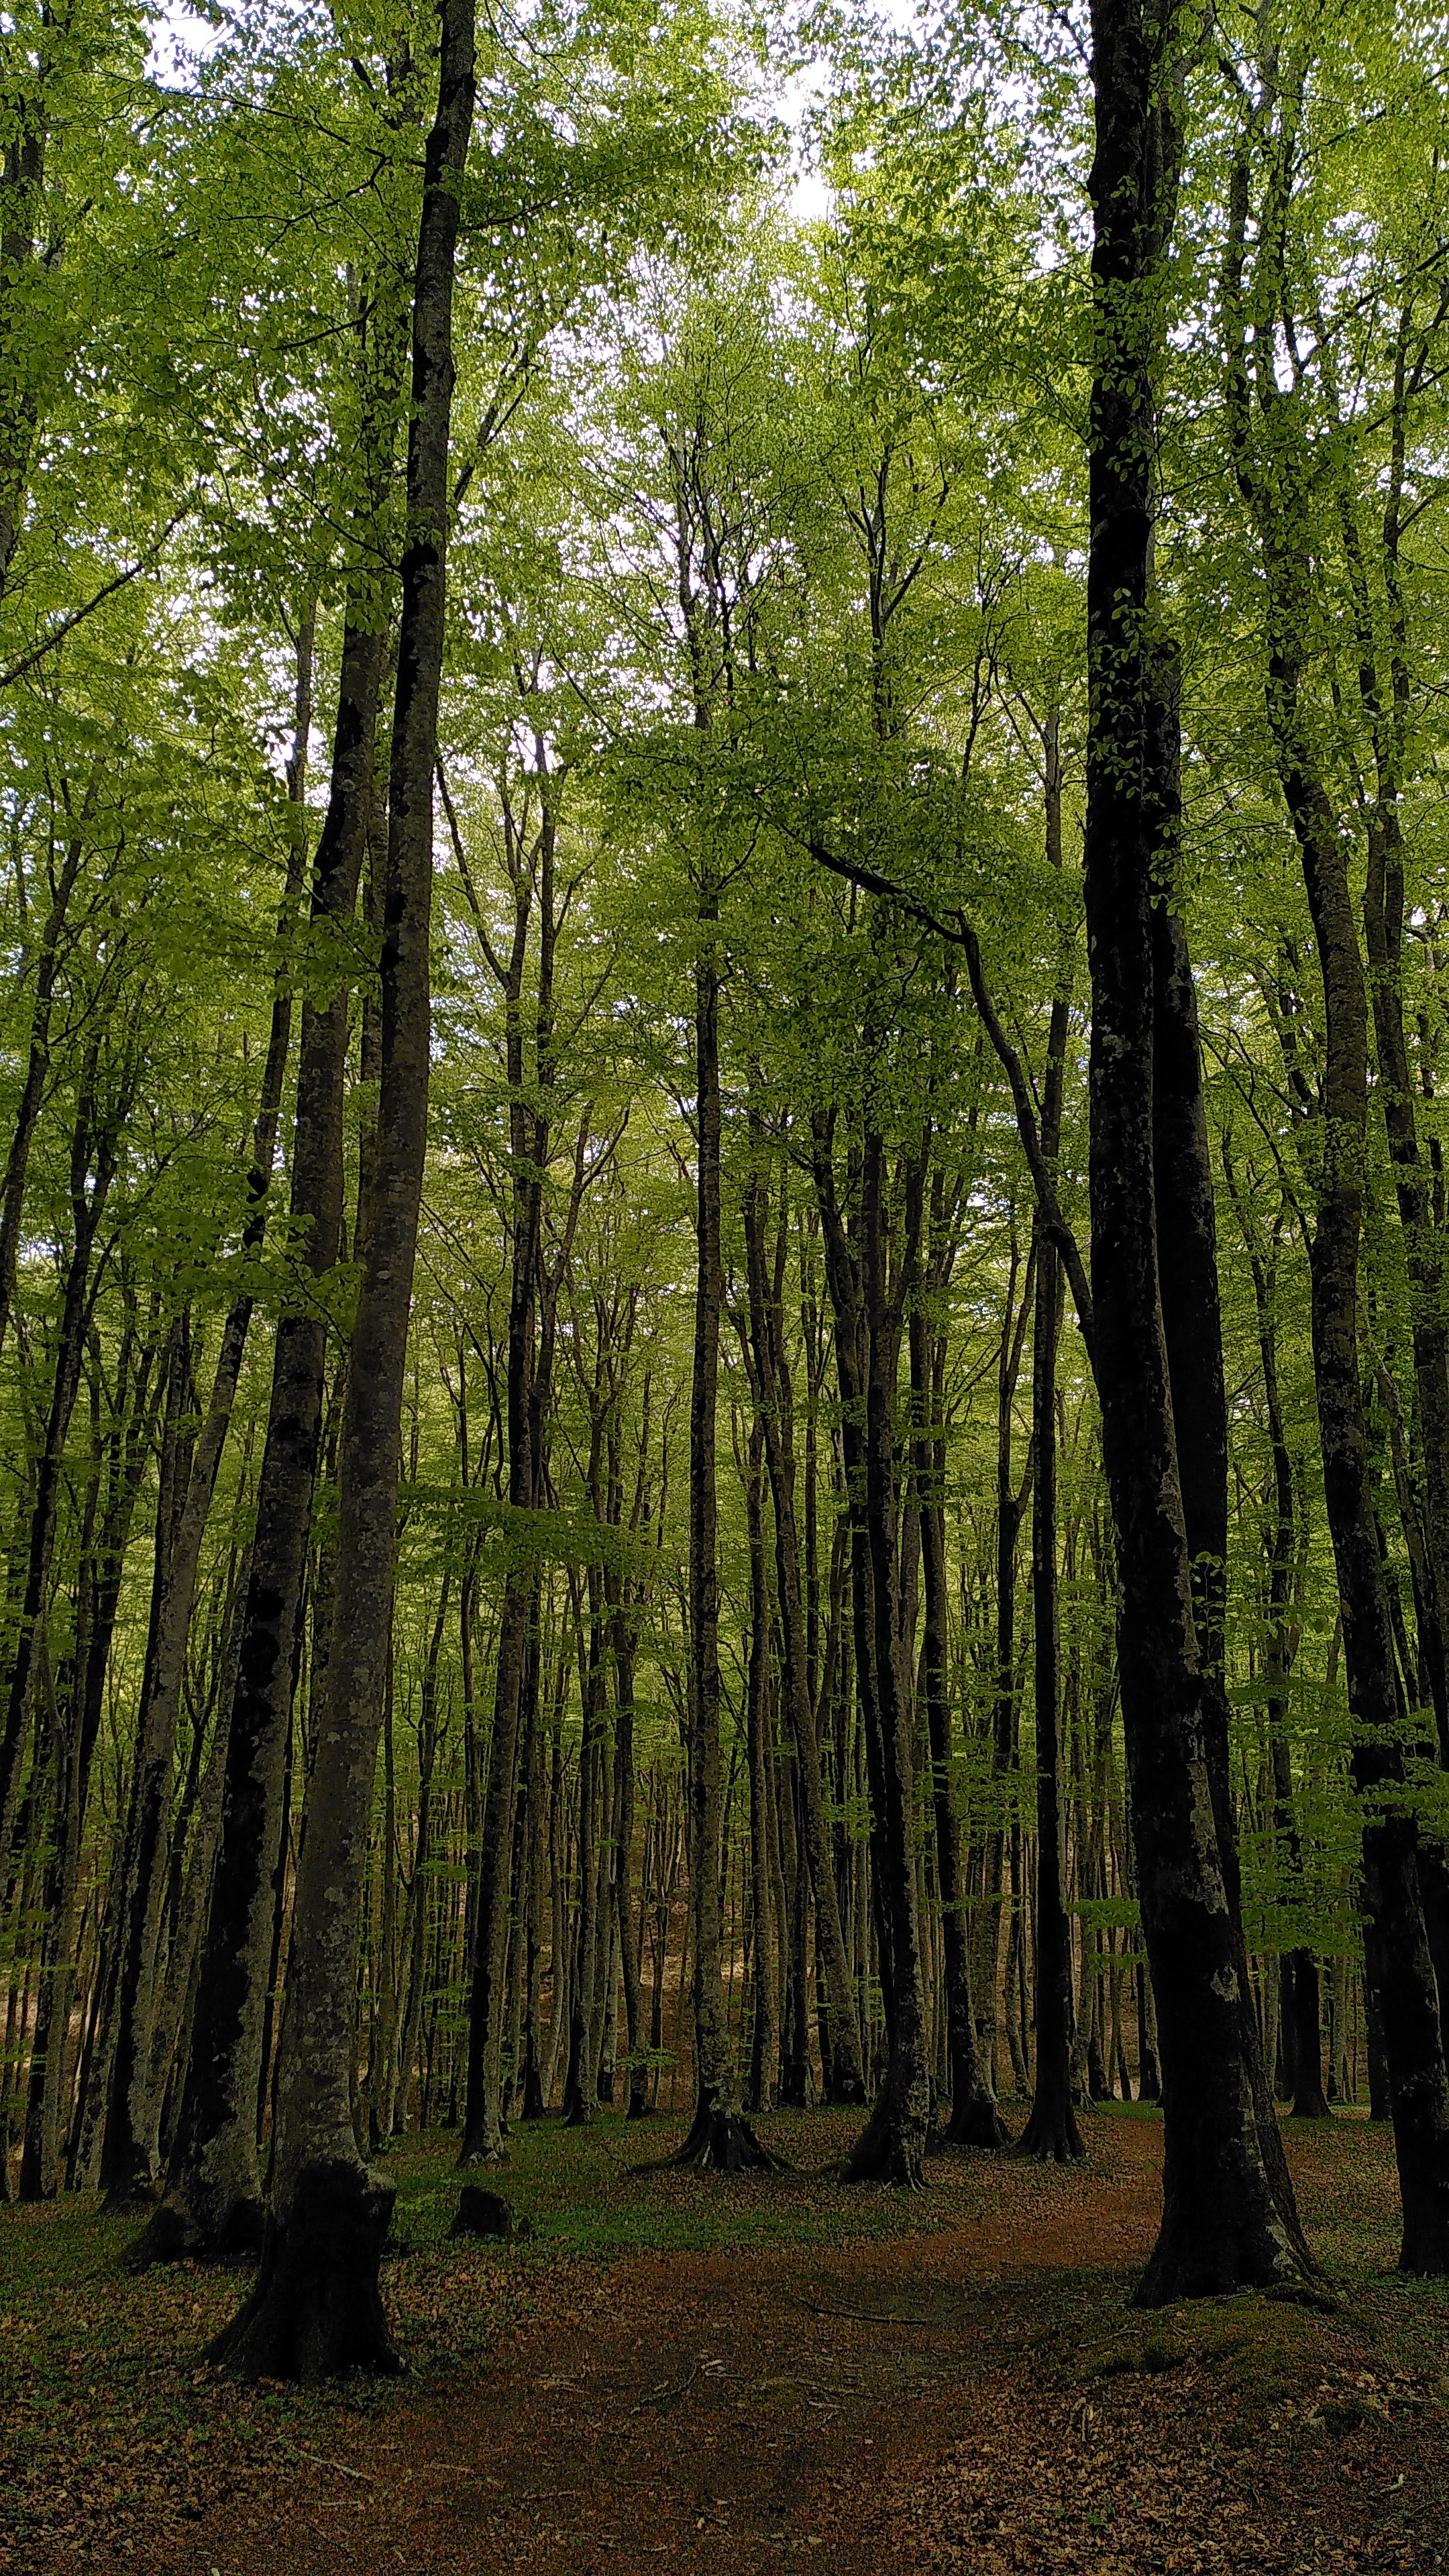
tree, plant community, plant, natural landscape, wood, terrestrial plant, trunk, grass, biome, deciduous, woody plant, landscape, spruce fir forest, forest, temperate broadleaf and mixed forest, woodland, grove, People in nature, jungle, temperate coniferous forest, tropical and subtropical coniferous forests, riparian forest, Northern hardwood forest, path, old growth forest, rainforest, plant stem, terrestrial animal, valdivian temperate rain forest, sky, soil, working animal, twig, birch family